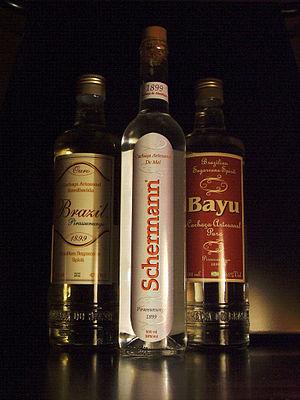
La cachaça, ou cachace, est une boisson distillée brésilienne obtenue par fermentation puis distillation du vesou, le jus de canne à sucre. Cet alcool, cousin du rhum, est l'ingrédient de base du cocktail caïpirinha.